Hittite mythology and religion

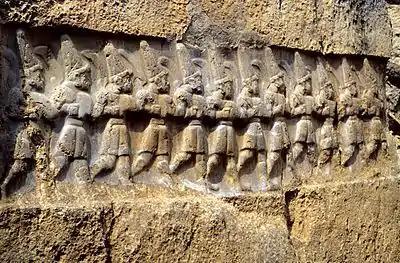
Relief from Yazılıkaya, a sanctuary at Hattusa, depicting twelve gods of the underworld

The gods, the Sun-God and the Storm-God, have entrusted to me, the king, the land and my household, so that I, the king, should protect my land and my household, for myself.